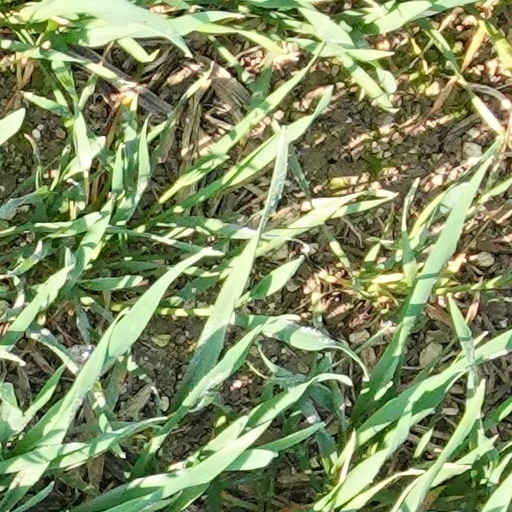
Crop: wheat